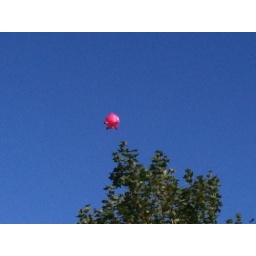
Pink pig flys over trees in Utah Valley